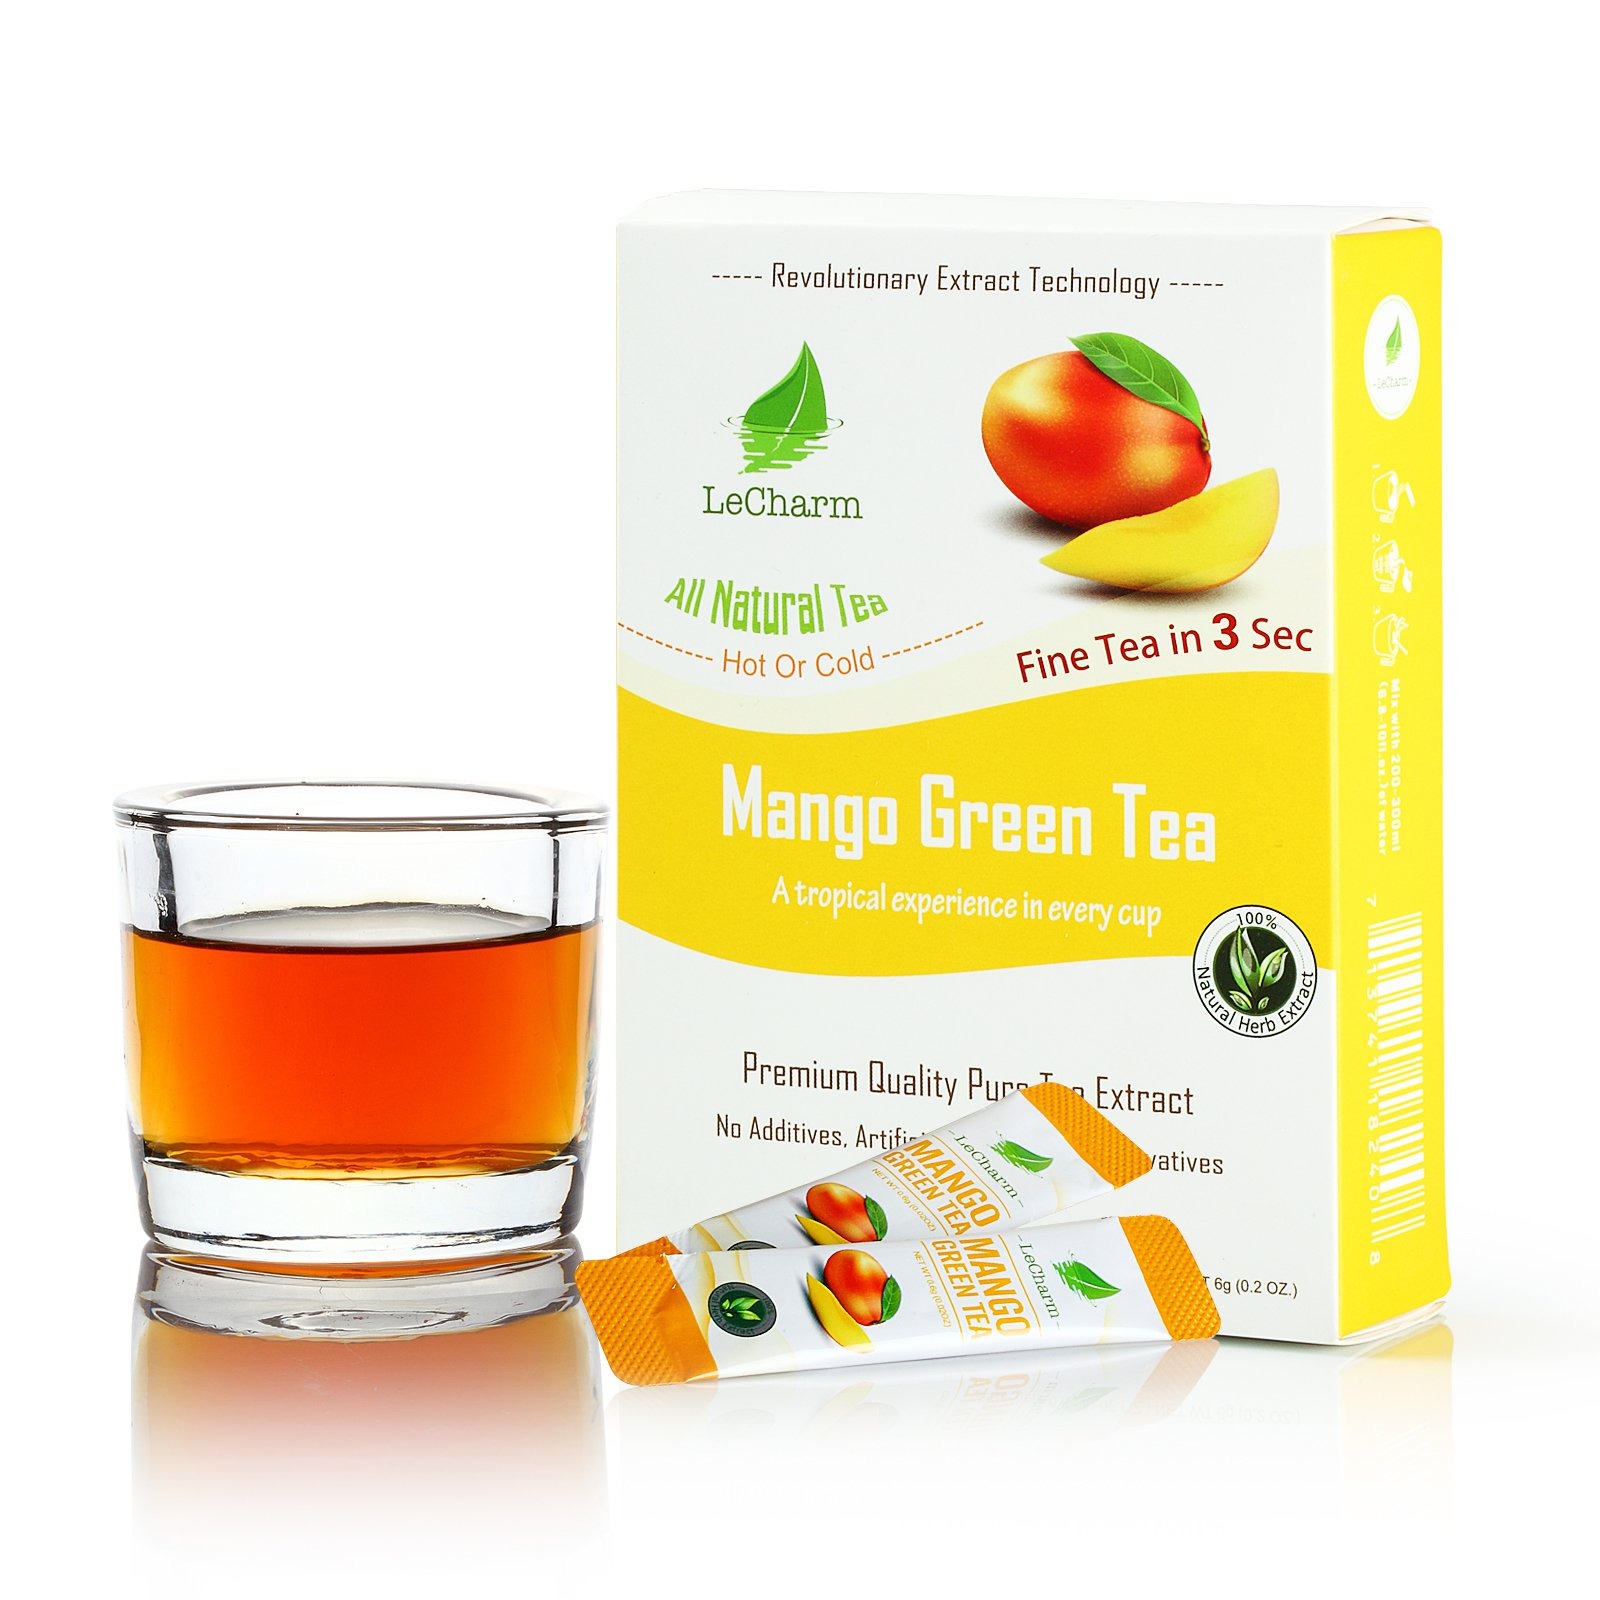
Item Name: Mango Green Instant Tea on the Go LeCharm 100% Natural Tea Extract , Unsweetened Drink Instant Crystallized Tea Powder for Pure Water, Iced Tea and Hot Tea(10 Sachets)
Bullet Point 1: Take 1 sachet, mix it with cold or hot water, stir or shake and the drink is ready in 3 seconds.
Bullet Point 2: 100% Natural: Organic tea drink with no sugars or artificial sweeteners. Healthy sugar substitutes. 0 fats, 0 calories, and free of pesticides.
Bullet Point 3: The combined benefits of mangoes and green tea are combined in this instant tea extract flavor.
Bullet Point 4: Tea on the go! Drink your favorite instant tea flavors when and where you travel, work, and exercise
Bullet Point 5: Revolutionary instant tea extract drink technology: healthy, portable, convenient, and delicious.
Product Description: Tea extract is the newest generation of instant tea beverages. Unlike other tea drinks and tea extracts, LeCharm’s distinct tea extract is both beneficial for a healthy lifestyle and enjoyable to drink. It’s sugar free, contains 0 calories, and contains 0 fats. Tea extract powders make instant tea because they’re made purely from natural substances extracted directly from fresh tea leaves. After all those substances are extracted, they’re blended and refined till the LeCharm tea extract is ready to go. The tea extract is in the form of a powder that smoothly melts into liquid water at hot or cold temperatures. This tea drink is the height of portability. After getting their crystallized tea powder sachet out, they can create iced tea with some cold water or get the feeling of a freshly brewed pot using hot water. Traditional tea drinks, like loose leaf tea, take equipment and time to create. That sort of preparation is inconvenient for one’s daily life. Tea can’t be made that way while traveling, at work, exercising at the gym, or participating in sport activities. LeCharm’s tea beverage, on the other hand, can be brought to all those environments. As long as water can be obtained or carried, there’s no limit to the places where you can make fresh batches of tea drinks. LeCharm is tea on the go, and it can be three seconds away no matter where you are. LeCharm's fruit teas are loaded with the nutrients often found in abundance in their fruits. Combined with the essence of tea extracted directly from tea leaves, you'll find these instant fruit tea drinks to be the height of tea drinking experience. No sugars remain after the extracting process, keeping the drinks perfectly healthy. They’ll taste purely like fine tea. However, we've also preserved the raw, charming fragrance of the fruits in our teas, allowing you to immerse yourself in the wonderful scent of fruits as you drink these amazingly healthy tea beverages.
Value: 1.0
Unit: Count

Price: 8.92